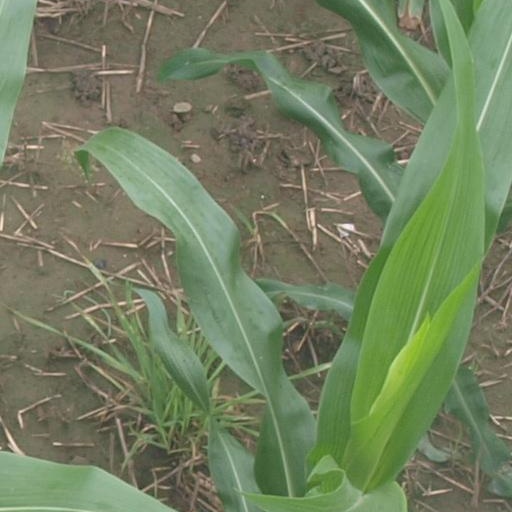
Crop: maize; corn